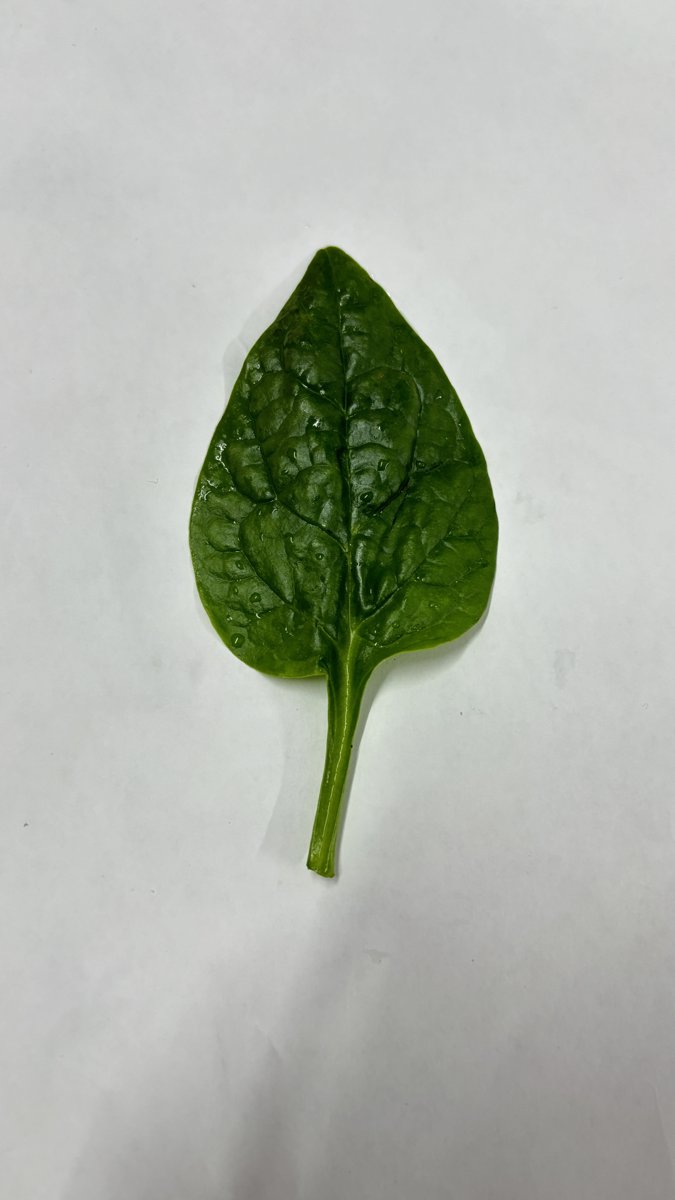
Label: Healthy-Leaf